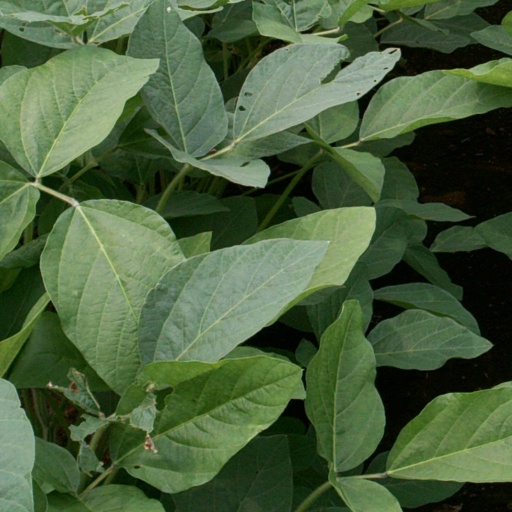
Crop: soybean